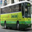
Label: bus